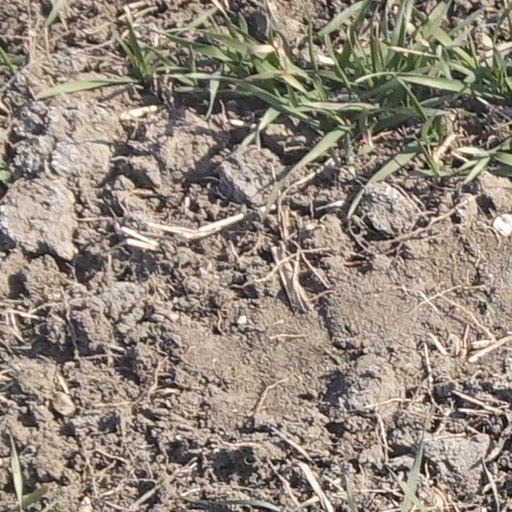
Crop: wheat